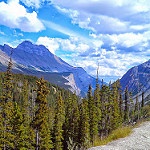
Scene: Outdoor